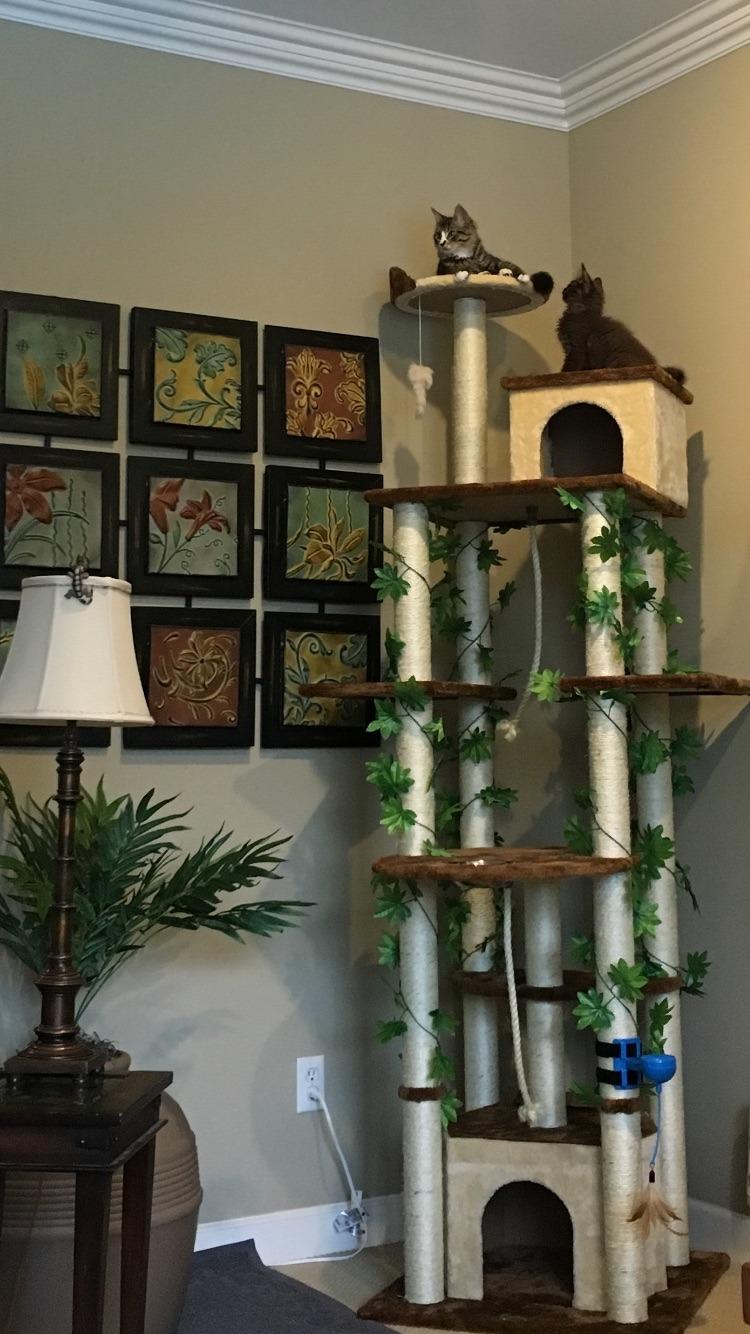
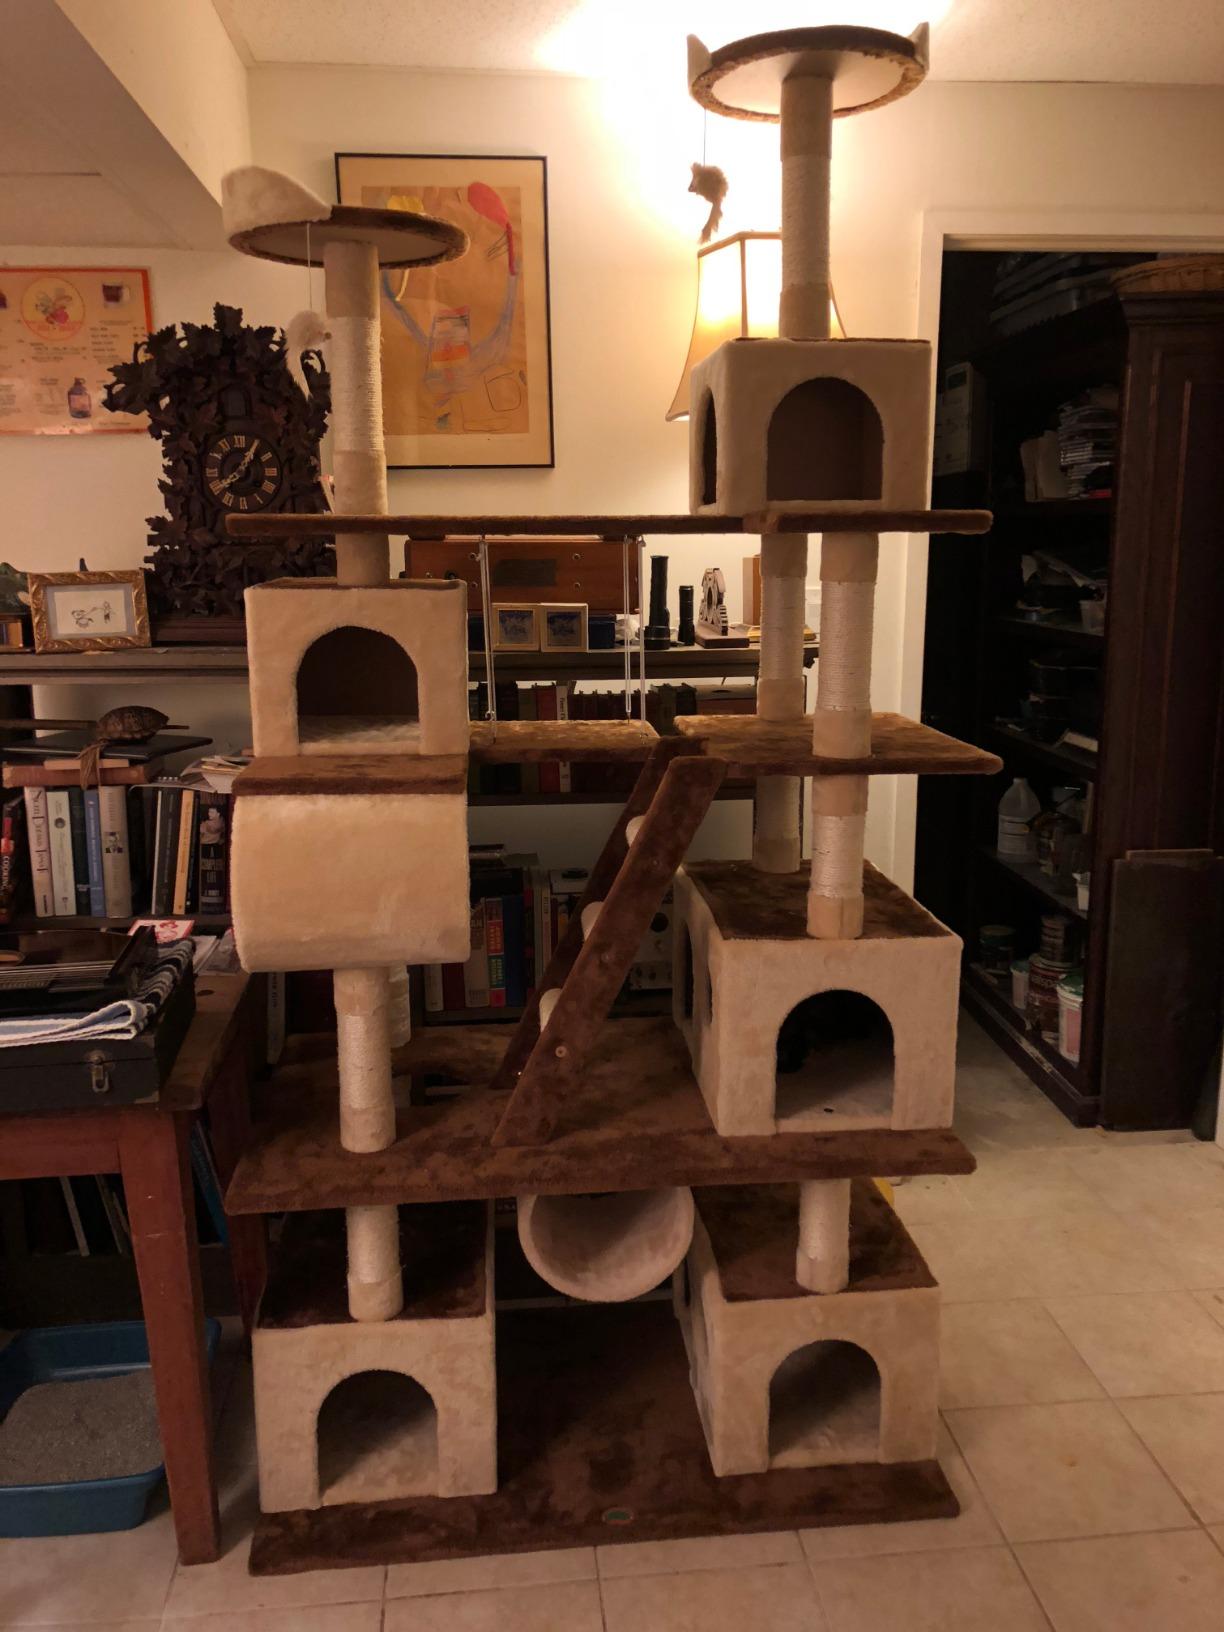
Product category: items_cat tree
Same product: no